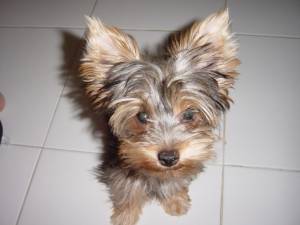
Animal: dog
Breed: yorkshire_terrier